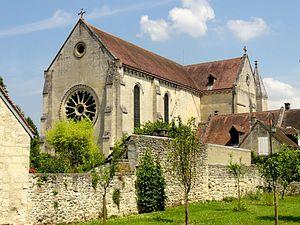
Vue de l'église depuis l'ouest.
L’abbaye de Saint-Jean-aux-Bois est une ancienne abbaye située dans l'actuel département français de l'Oise, en forêt de Compiègne, sur la commune de Saint-Jean-aux-Bois. Elle est fondée en 1152 par la reine Adélaïde de Savoie afin d'y établir une communauté de sœurs bénédictines vivant sous la règle de Cluny. La veuve du roi de France Louis VI achète à cet effet des terres et l'ancienne maison royale de Cuise que son époux et Philippe Iᵉʳ avaient données au prieuré de Béthisy-Saint-Pierre. La construction du couvent commence sans doute peu après la fondation, mais le chantier de l'église se déroule au cours des années 1220 seulement.